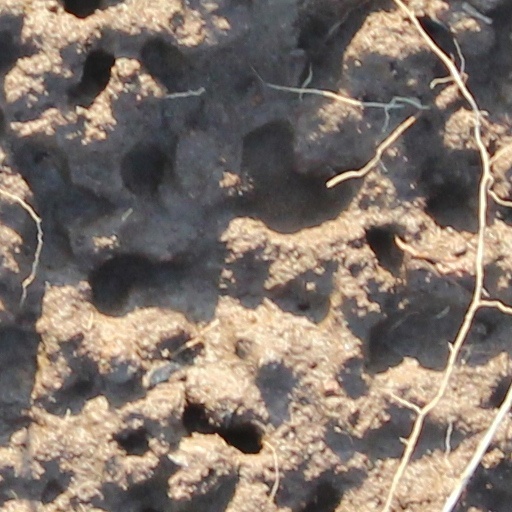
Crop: wheat